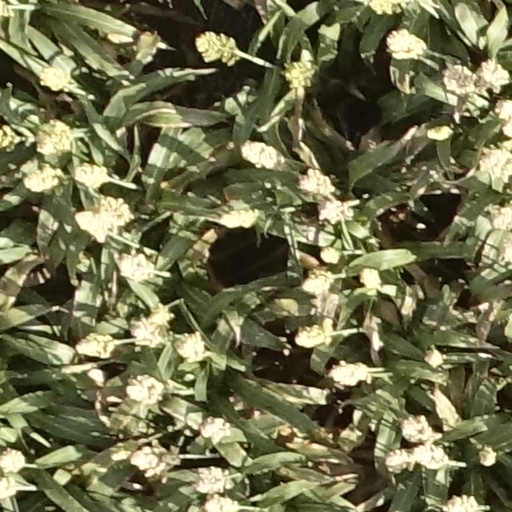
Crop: sorghum